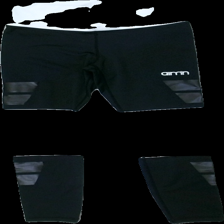
View: front
Type: Tights
Category: Ladies
Brand: Not in the list
Brand text on label: aimn
Colors: Black, White
Material: 80% polyester 20% elastane
Pattern: Striped
Cut: Regular
Size: S
Season: All
Trend: Sports
Damage location: middle left
Damage 2 location: top center
Damage 3 location: bottom center
Price range: 50-100
Recommended usage: Reuse
Description: randiga tränings tights med logga fram